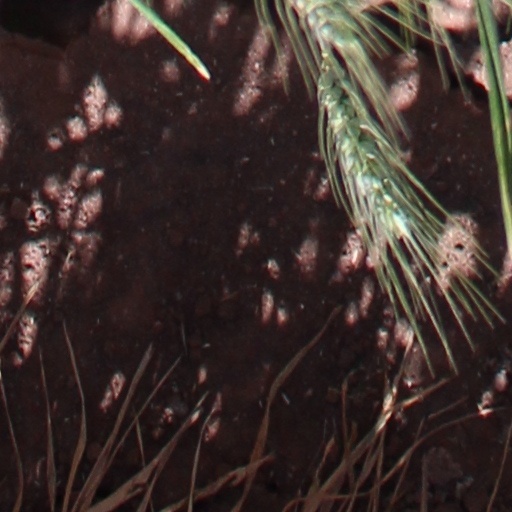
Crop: wheat